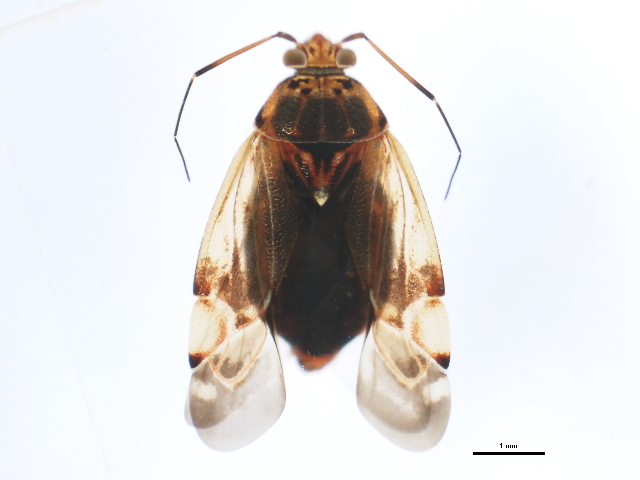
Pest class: lygus_bug